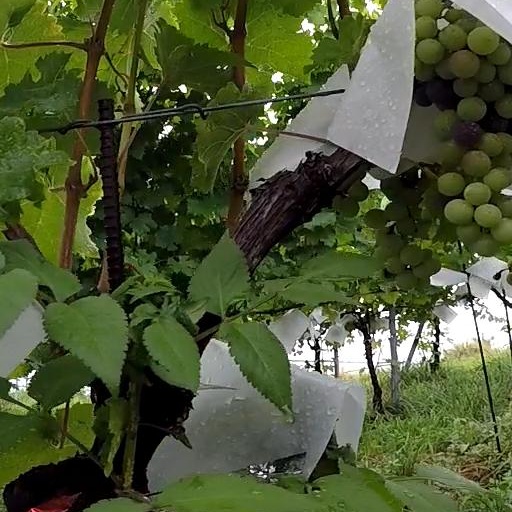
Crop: grape